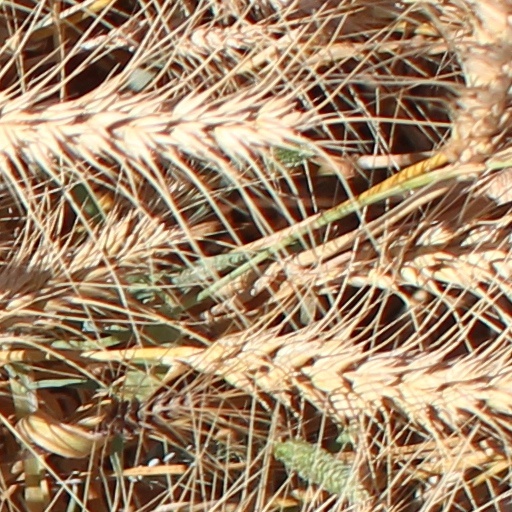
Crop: wheat